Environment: real
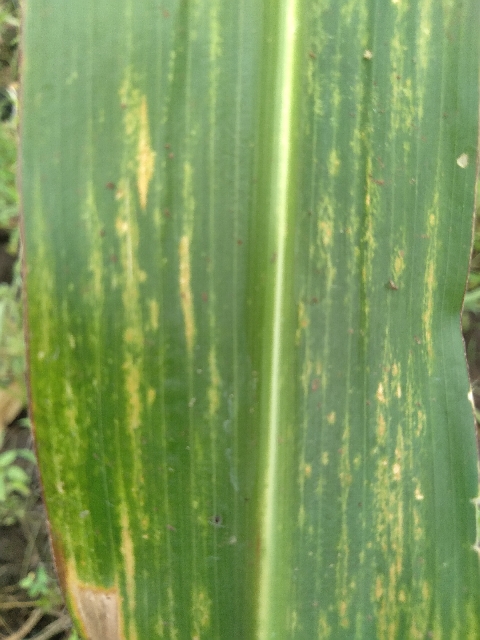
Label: lethal_necrosis